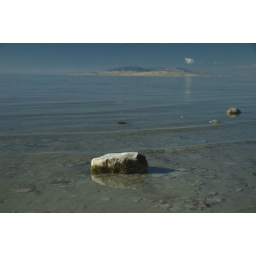
a lovely rock in the salty water